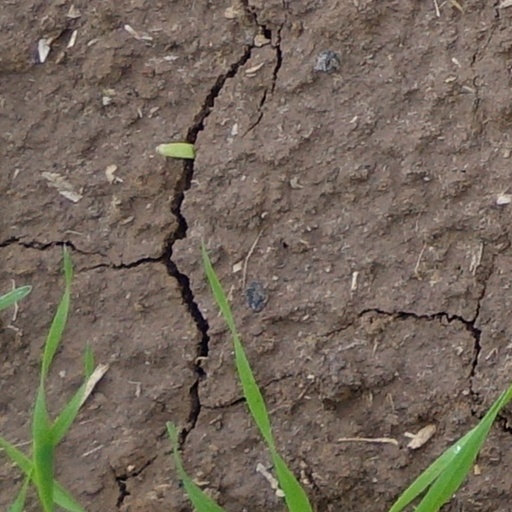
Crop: wheat